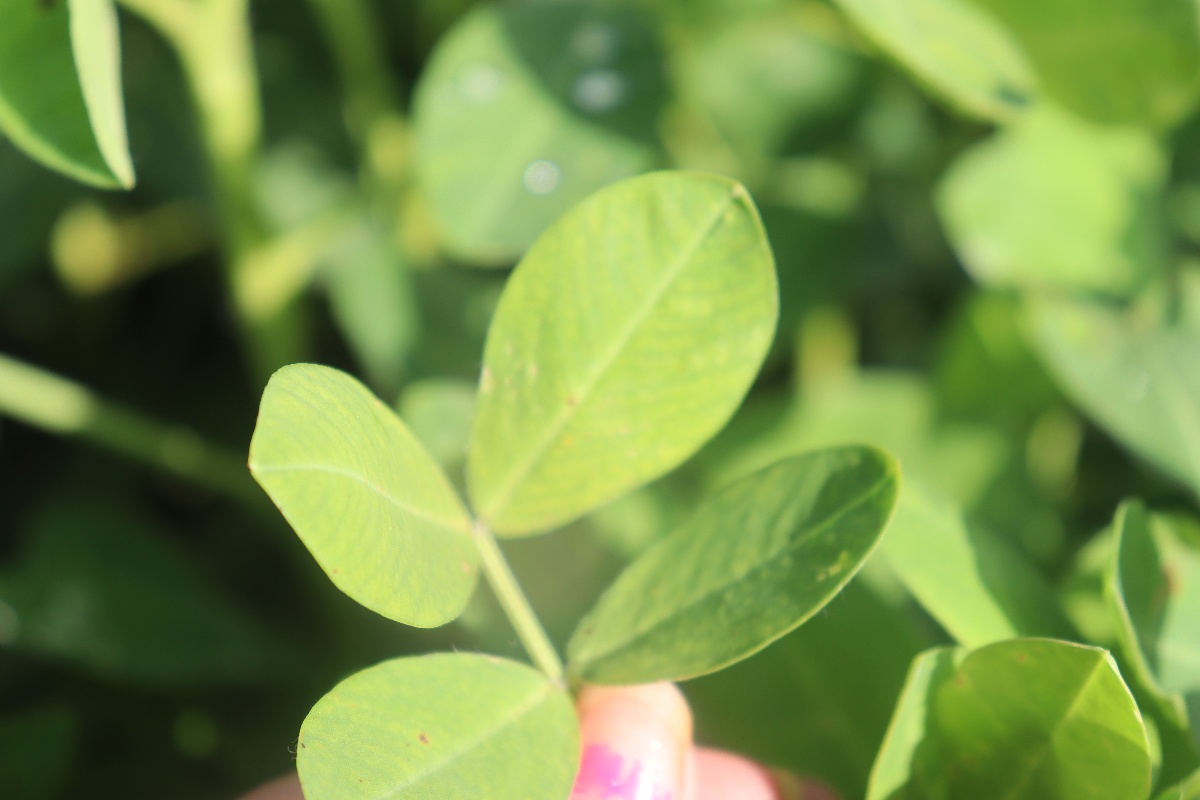
Label: early_leaf_spot